Eyvind Bødtker

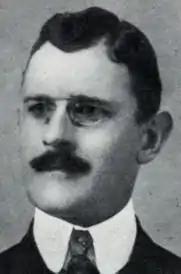
Eyvind Bødtker.

Eyvind Bødtker (5 August 1867 – 24 November 1932) was a Norwegian chemist. He spent most of his career at the University of Kristiania, where he was a professor from 1918.